Heinrich von Angeli

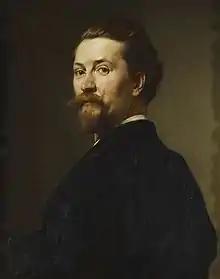
Self-portrait (1877)

Heinrich Anton von Angeli (8 July 1840 – 21 October 1925) was an Austrian historian and portrait painter.